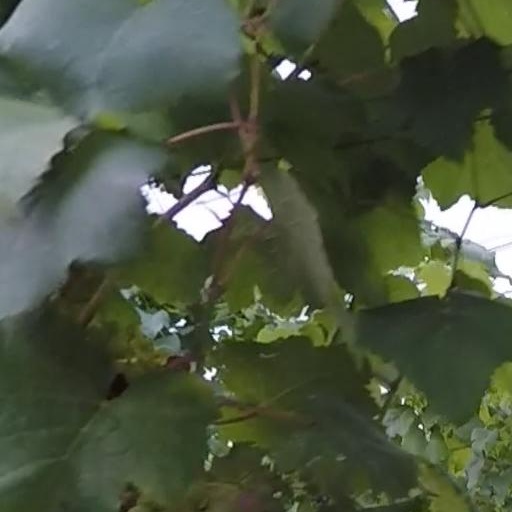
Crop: grape